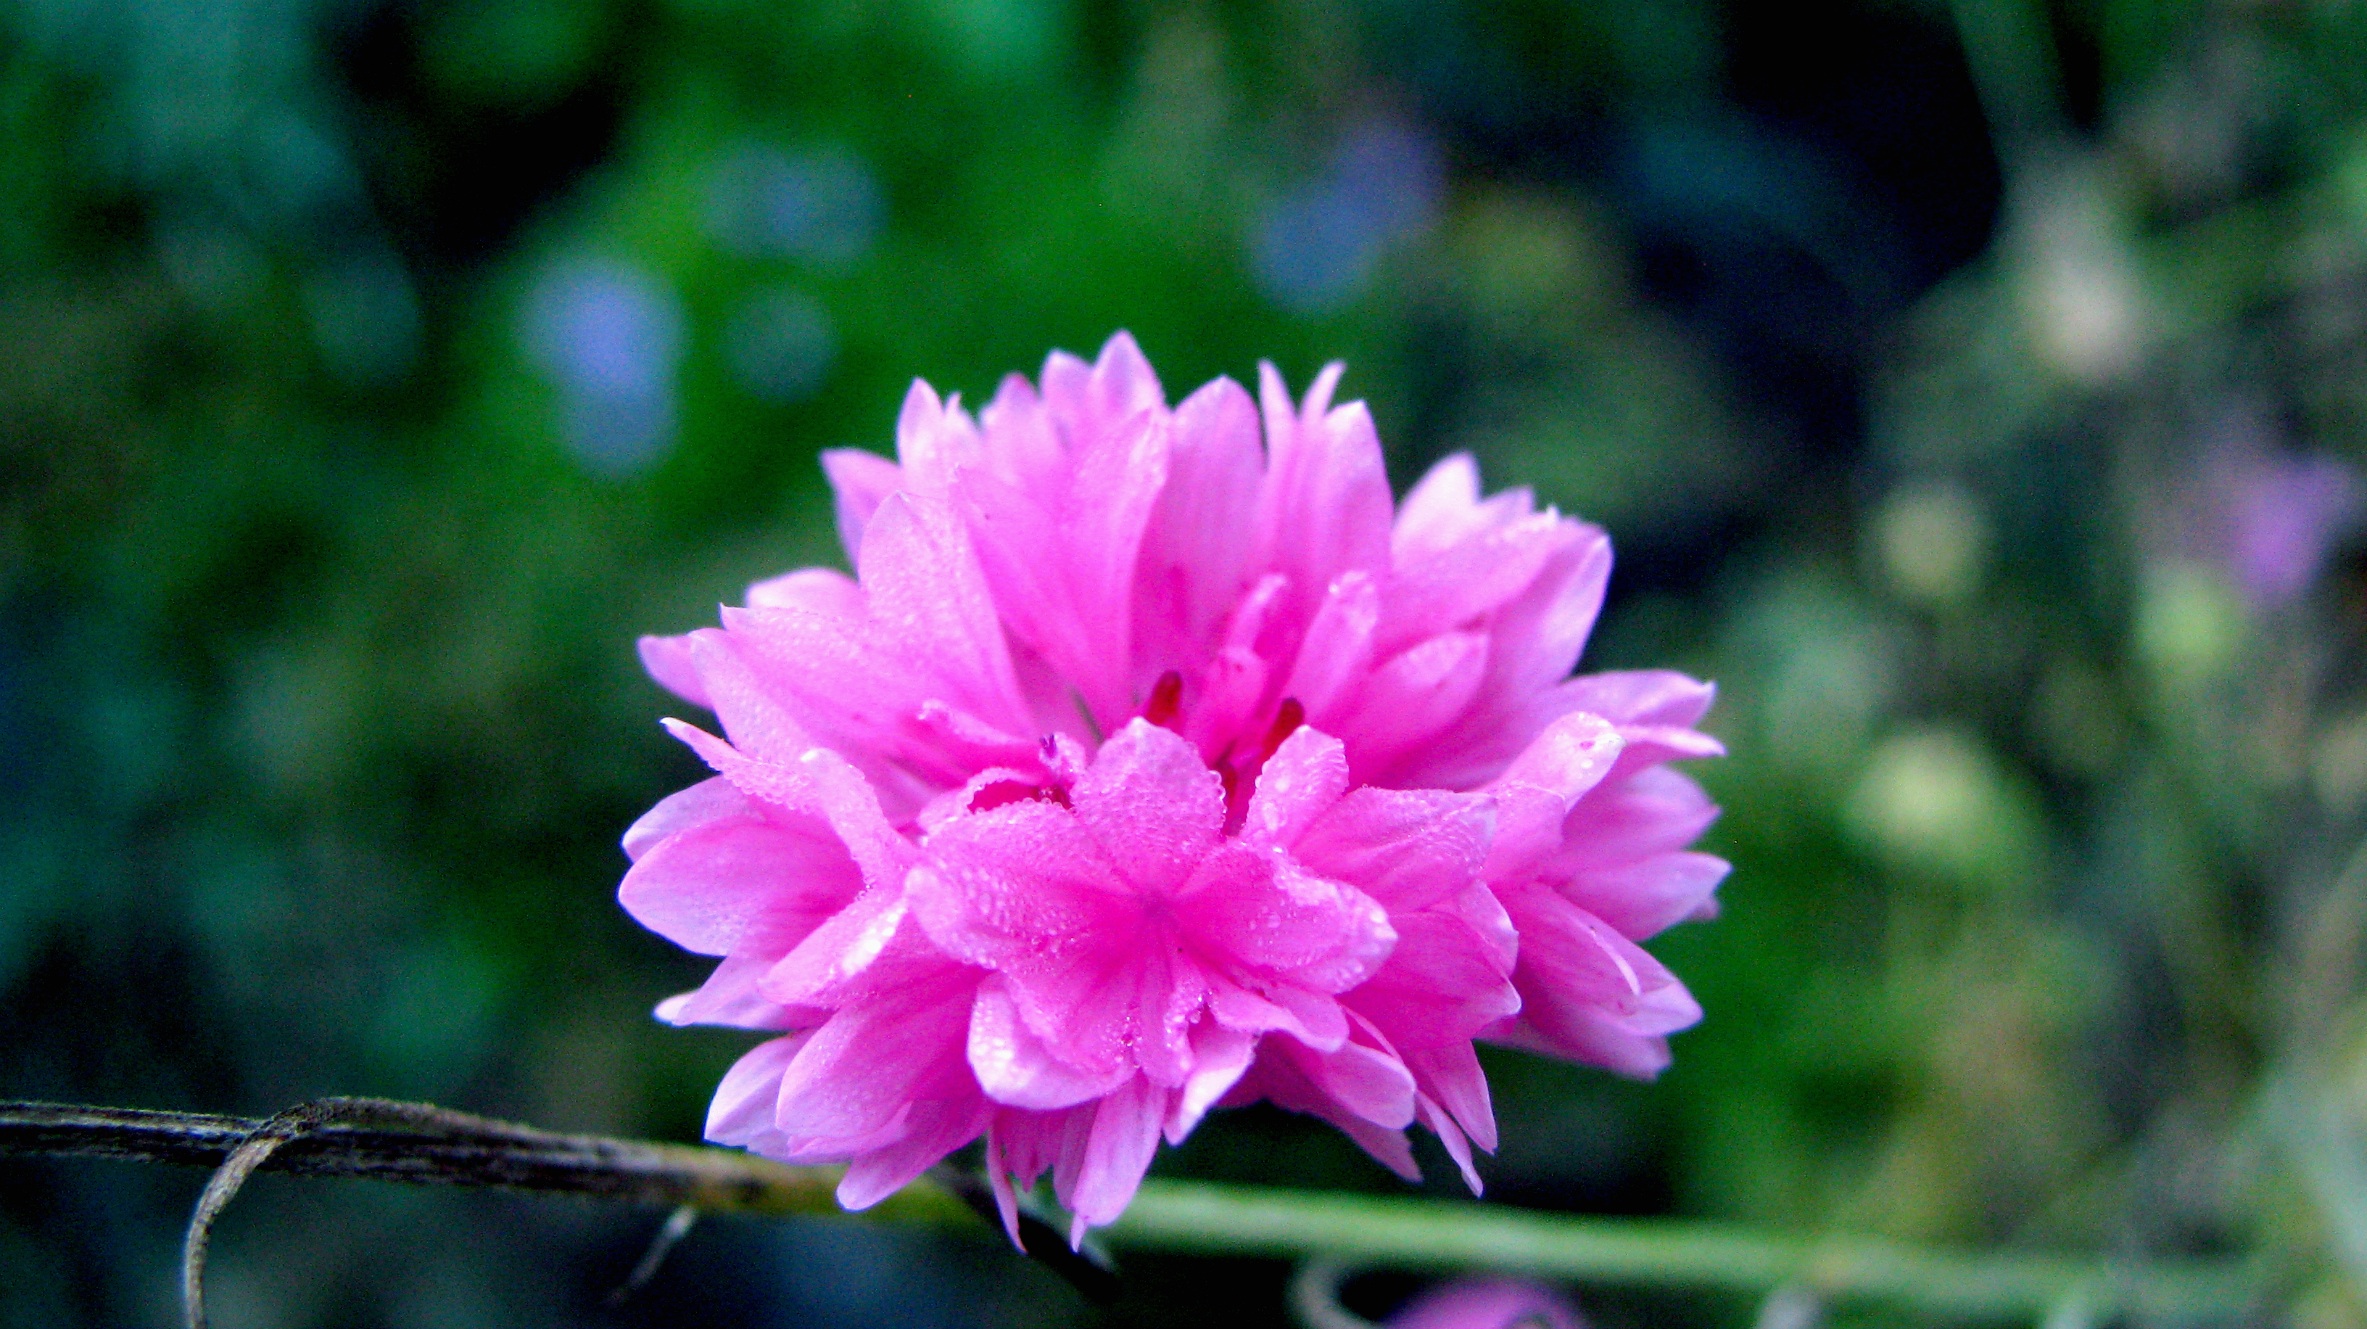
grass, blossom, plant, flower, petal, botany, pink, flora, wildflower, shrub, dianthus, macro photography, flowering plant, land plant, pink family